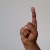
The image shows a hand gesture representing the letter 'D' in Indian Sign Language.